Thomas J.R. Hughes

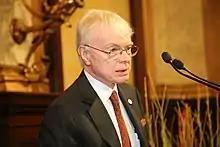
Thomas J.R. Hughes 2014

Thomas Joseph Robert Hughes (born 1943) is a Professor of Aerospace Engineering and Engineering Mechanics and currently holds the Computational and Applied Mathematics Chair (III) at the Oden Institute for Computational Engineering and Sciences at The University of Texas at Austin.